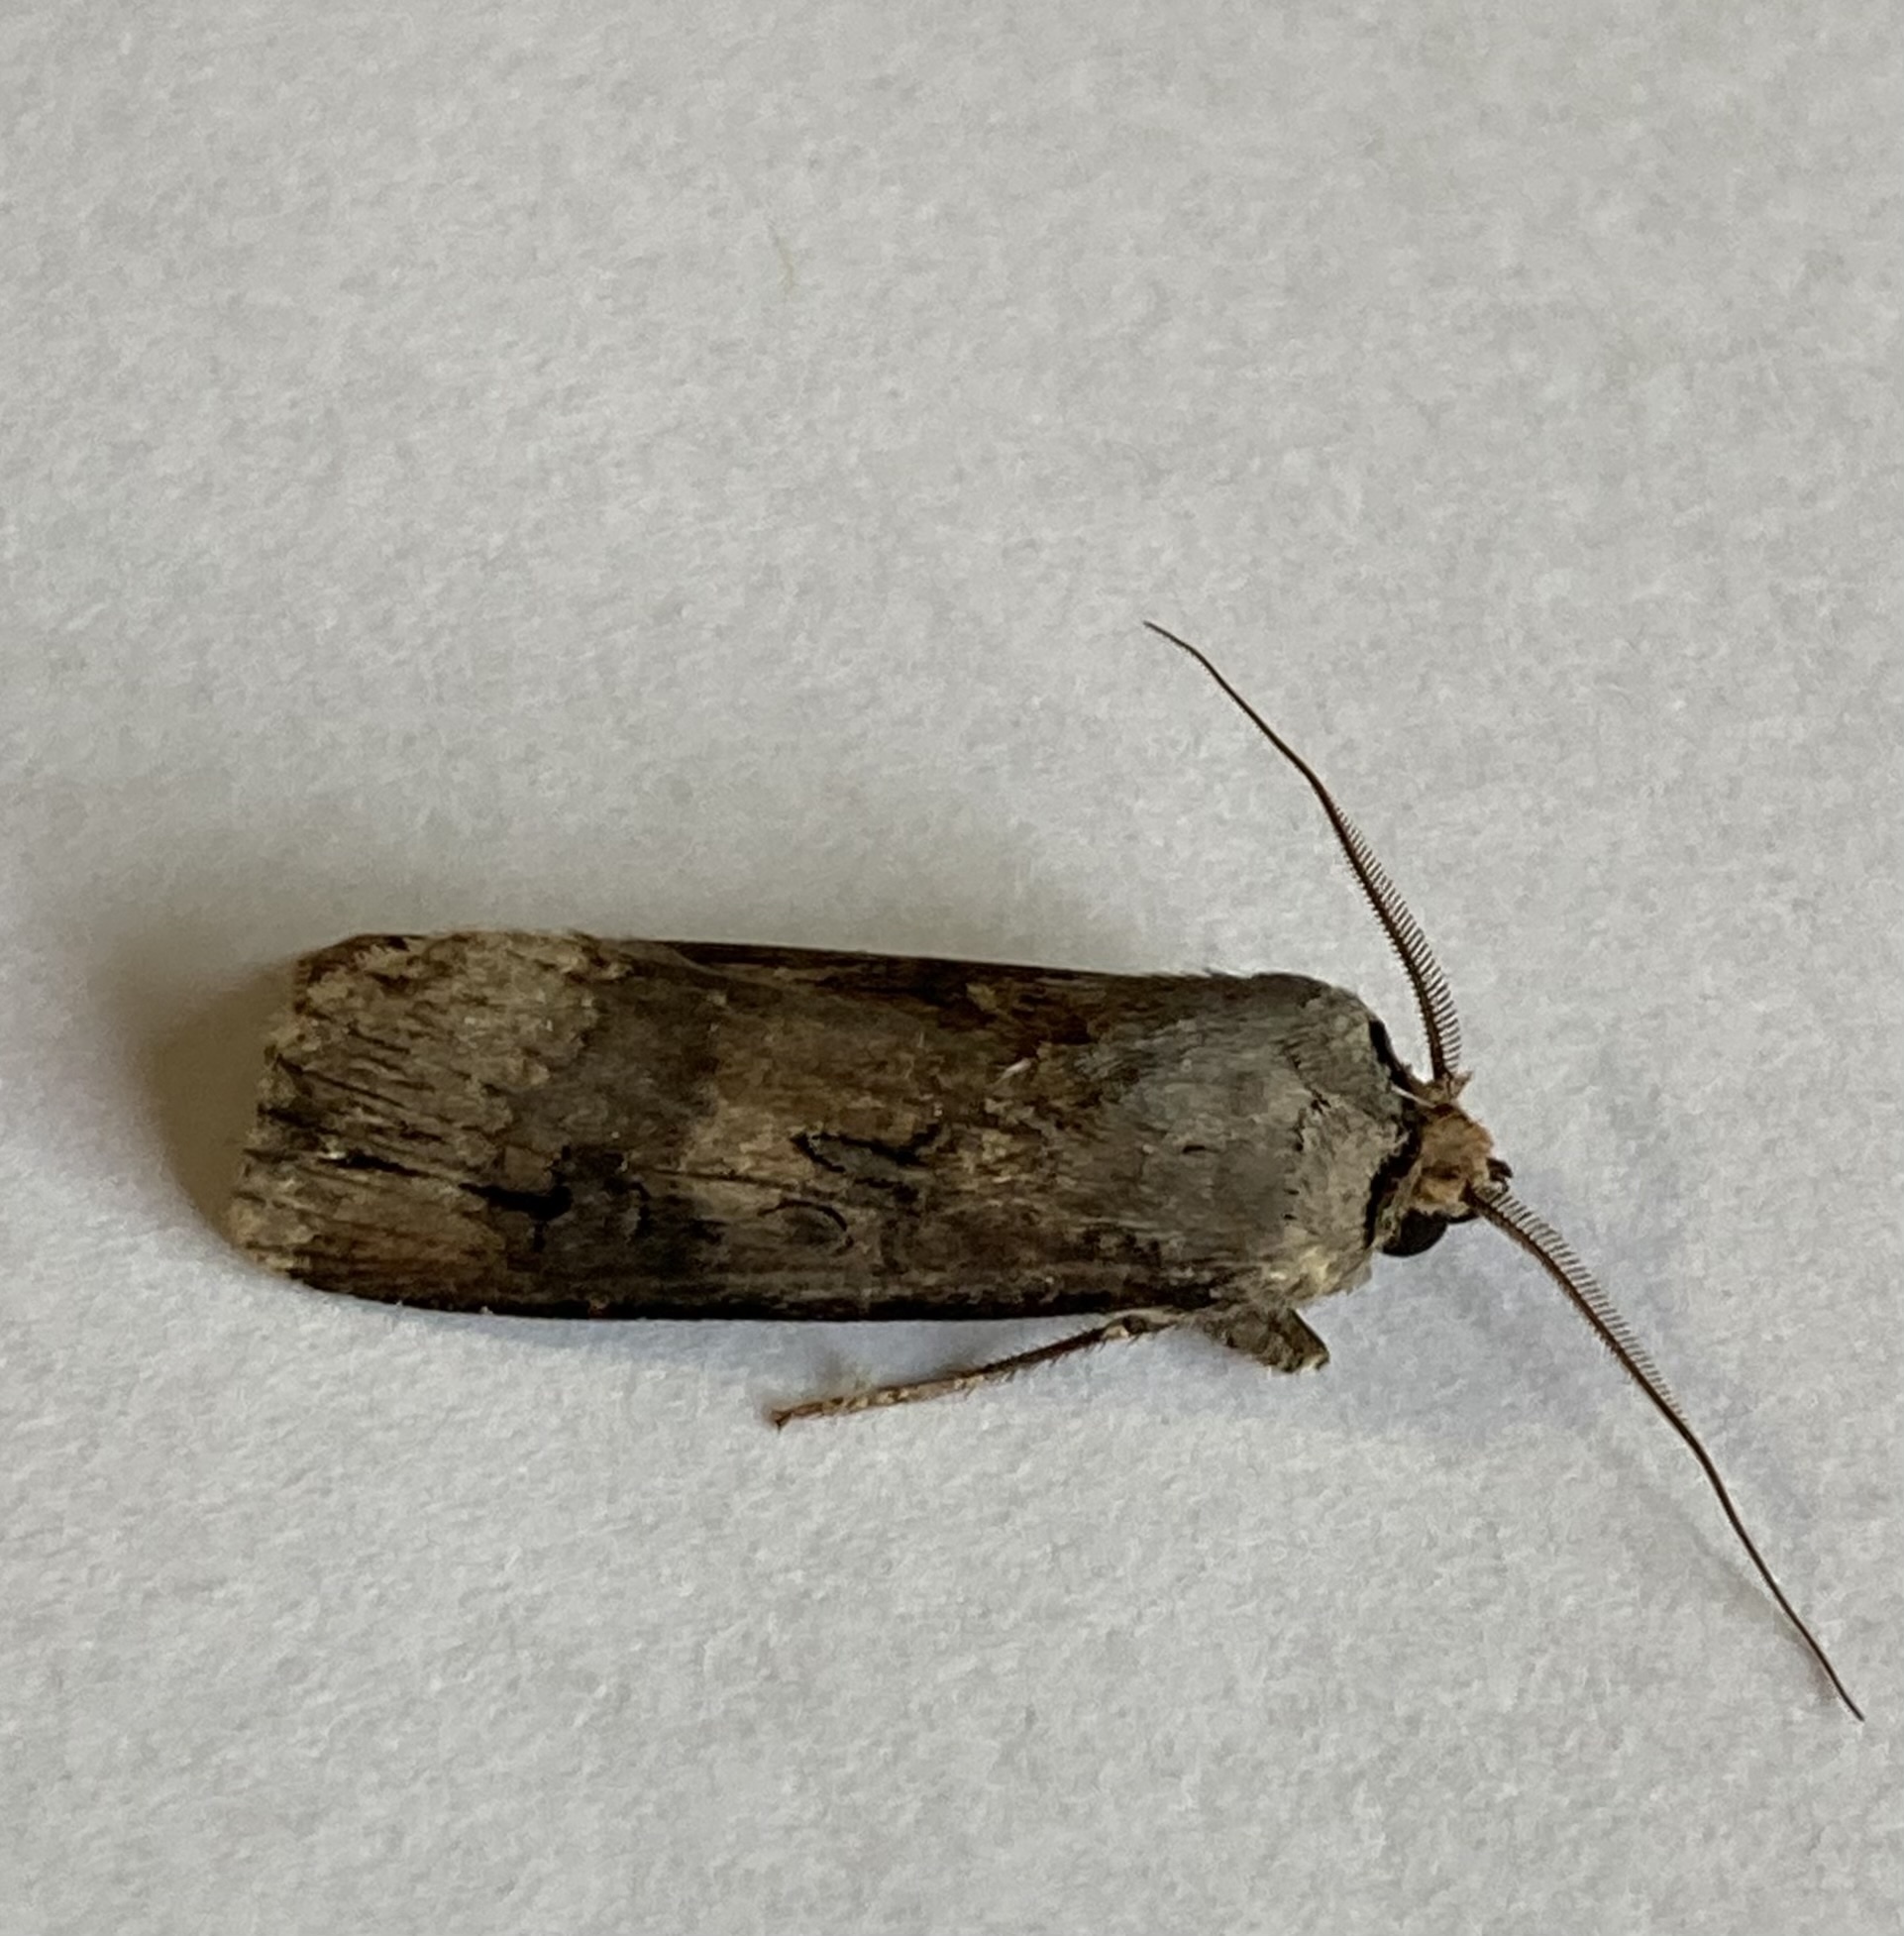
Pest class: cutworms